Indian Ocean Geoid Low

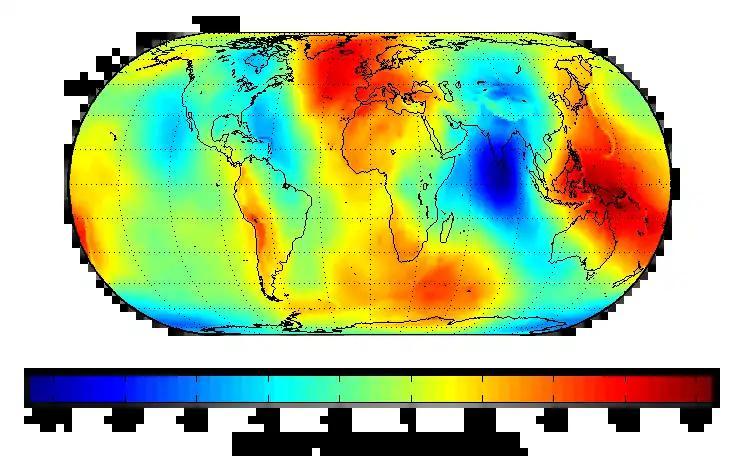
Impact of gravity anomalies on local sea level

Based on plate tectonics acting over millions of years, the "gravity hole" is believed to have been caused by the shift of the Indian plate away from Africa, just as South America shifted away from Africa, fragments from the sunken floor of the much older Tethys Ocean in the narrowing gap between India and Central Asia, as the sinking fragments were offset by mantle plumes of lower-density hot magma from the Earth's interior. Because of this lower density, the gravitational pull in the IOGL region is hypothesized to be currently weaker than normal by about 50 mgal (0.005%), the largest gravity anomaly on Earth. The geoid low is believed to have formed around 20 million years ago. This hypothesis is however criticized by Dr Alessandro Forte from the University of Florida for its inability to explain similar shifts around Africa, Eurasia, the Pacific and more notably the massive mantle plumes around Reunion island, one of the largest volcanic formations on earth.